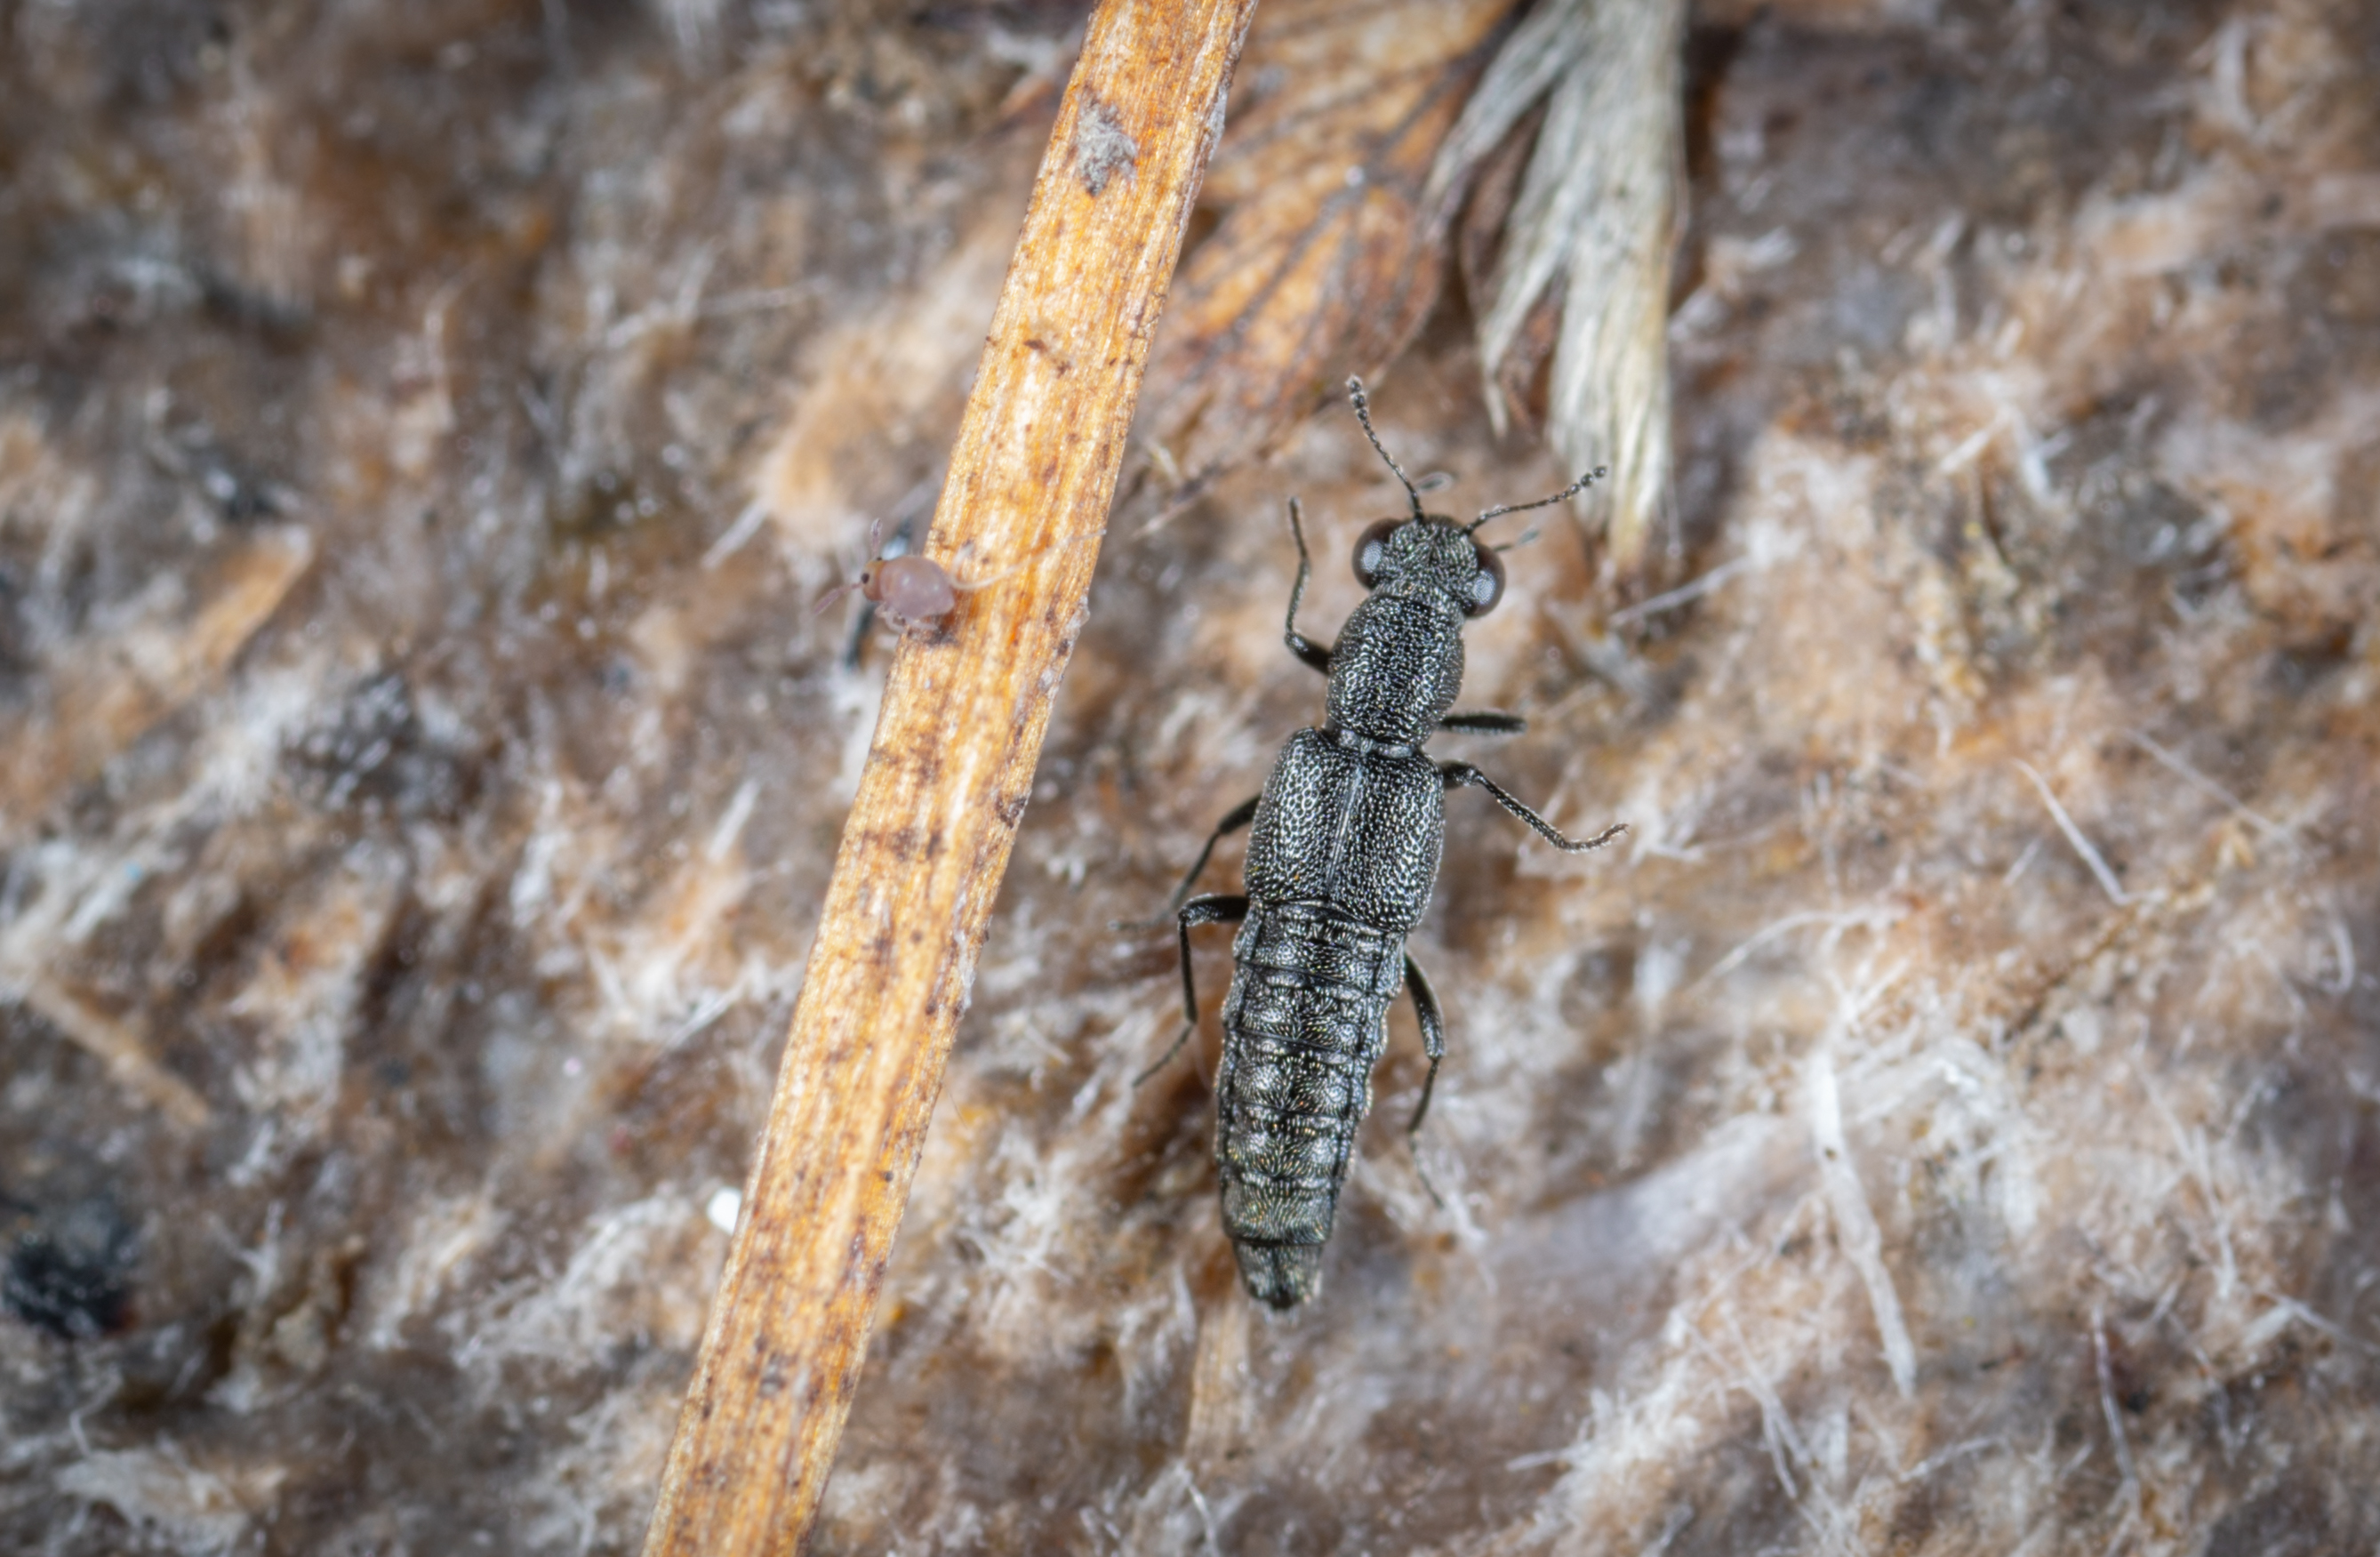
macro, insect, fauna, organism, reptile, invertebrate, wildlife, gecko, lizard